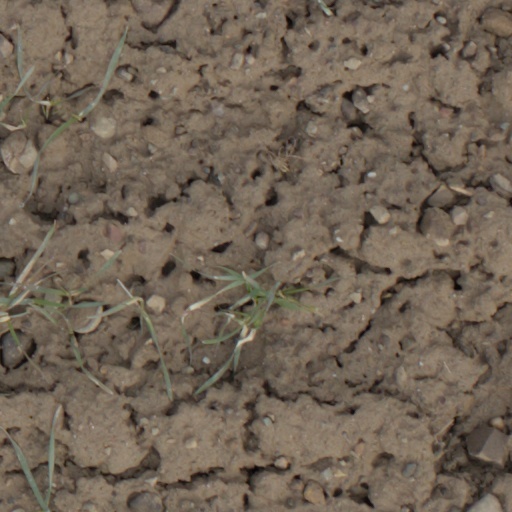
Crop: wheat